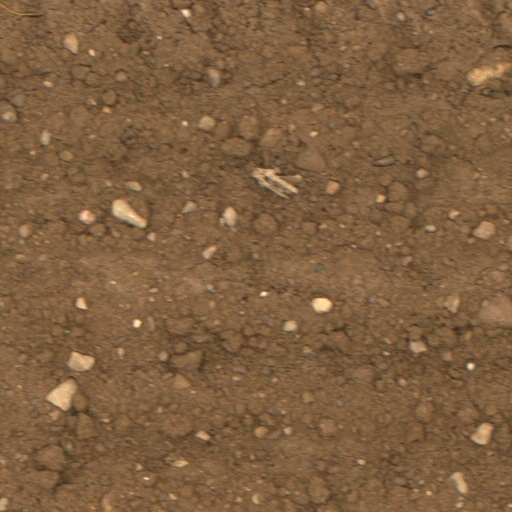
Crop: wheat